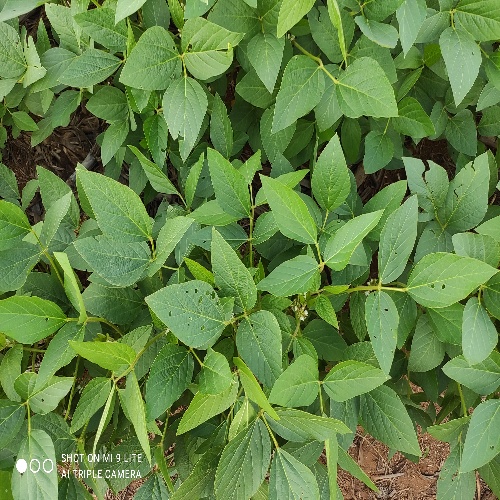
Label: Caterpillar